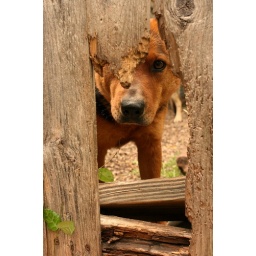
neighbor's dog peering through hole in fence